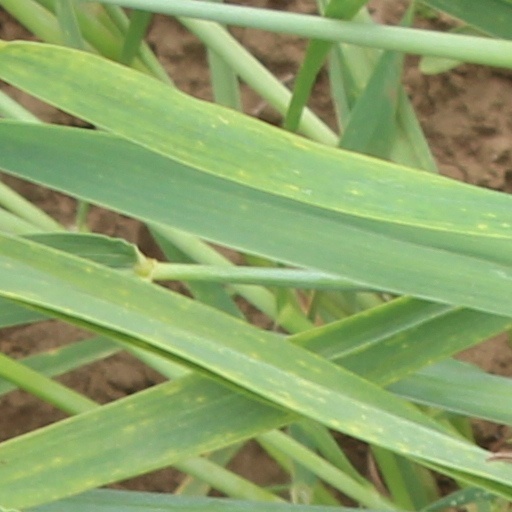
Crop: wheat